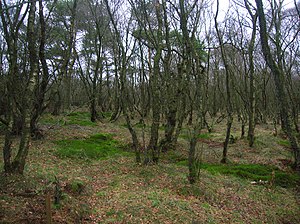
Skovbevokset tørvemose
Tidligere højmose hvor buske og træer nu er i stærk tilvækst
Skovbevoksede tørvemoser er tidligere højmoser hvor tørvelaget er under nedbrydning, og hvor der er sket betydelig tilvækst af træer, buske og anden vegetation der ikke forekommer i den aktive højmose.